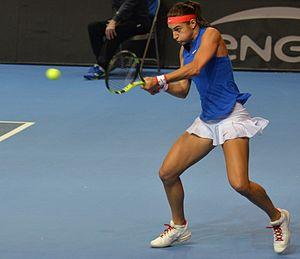
Les couleurs nationales de la France sont le bleu, blanc et rouge issue du drapeau national. Ces couleurs ont une origine républicaine. Sous l'Ancien Régime et la Restauration, le blanc est considéré comme la couleur royale et française par excellence. En sport, le bleu et dans une moindre mesure le blanc sont utilisés par de nombreuses équipes nationales.